Nandi Bushell

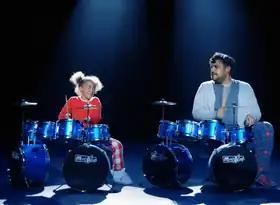
Nandi Bushell and Omar Abidi (l-r) perform in "The Book of Dreams" advert for Argos (Christmas 2019).

Bushell was one of four young musicians who recorded "Bohemian Rhapsody" for a John Lewis & Partners advertisement in 2018. The casting process required that she audition three times.